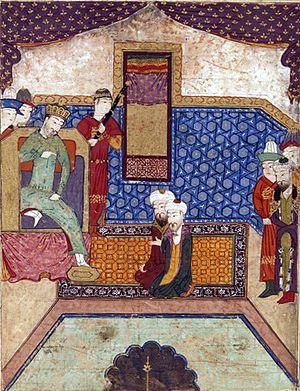
Güyük interrogeant Jamâl al-Dîn Mahmûd Hudjandî. Târîh-i djahângushâ'î Djuvaynî. Русский: Гуюк допрашивает Джемал ад-Дина Махмуда Ходженди. «Тарих-и-джехангуша» Джувейни.